Jordan Mailata

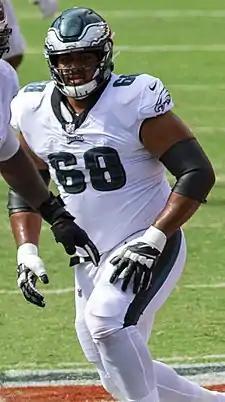
Mailata playing for the Philadelphia Eagles in 2020.

After seeing video clips of him playing rugby league, NFL executives invited Mailata to try out for their International Player Pathway Program. Mailata had never played American football and admitted that his knowledge of the game was minimal, and also stated that he would watch only one NFL game a year, the Super Bowl. In February 2018, he went to IMG Academy in Florida to train under the supervision and guidance of coach Aden Durde. While training, he was scouted by Jeff Stoutland, the offensive line coach of the Philadelphia Eagles. In the player introductions for "NBC Sunday Night Football", Mailata pays credit to Stoutland's mentorship, saying he attended "Jeff Stoutland University", having had no collegiate football experience before entering the NFL.